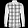
Label: Shirt